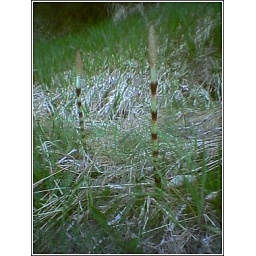
seen these plants up near mount rainier national park.